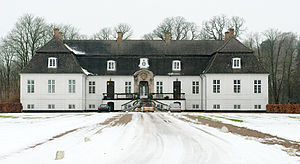
Margård
Margård 2012 December
Margård er en gammel sædegård, som nævnes første gang i 1310. Margård ligger i Vigerslev Sogn, Skovby Herred, Søndersø Kommune. Hovedbygningen er opført i 1745 ved J.G. Rosenberg.